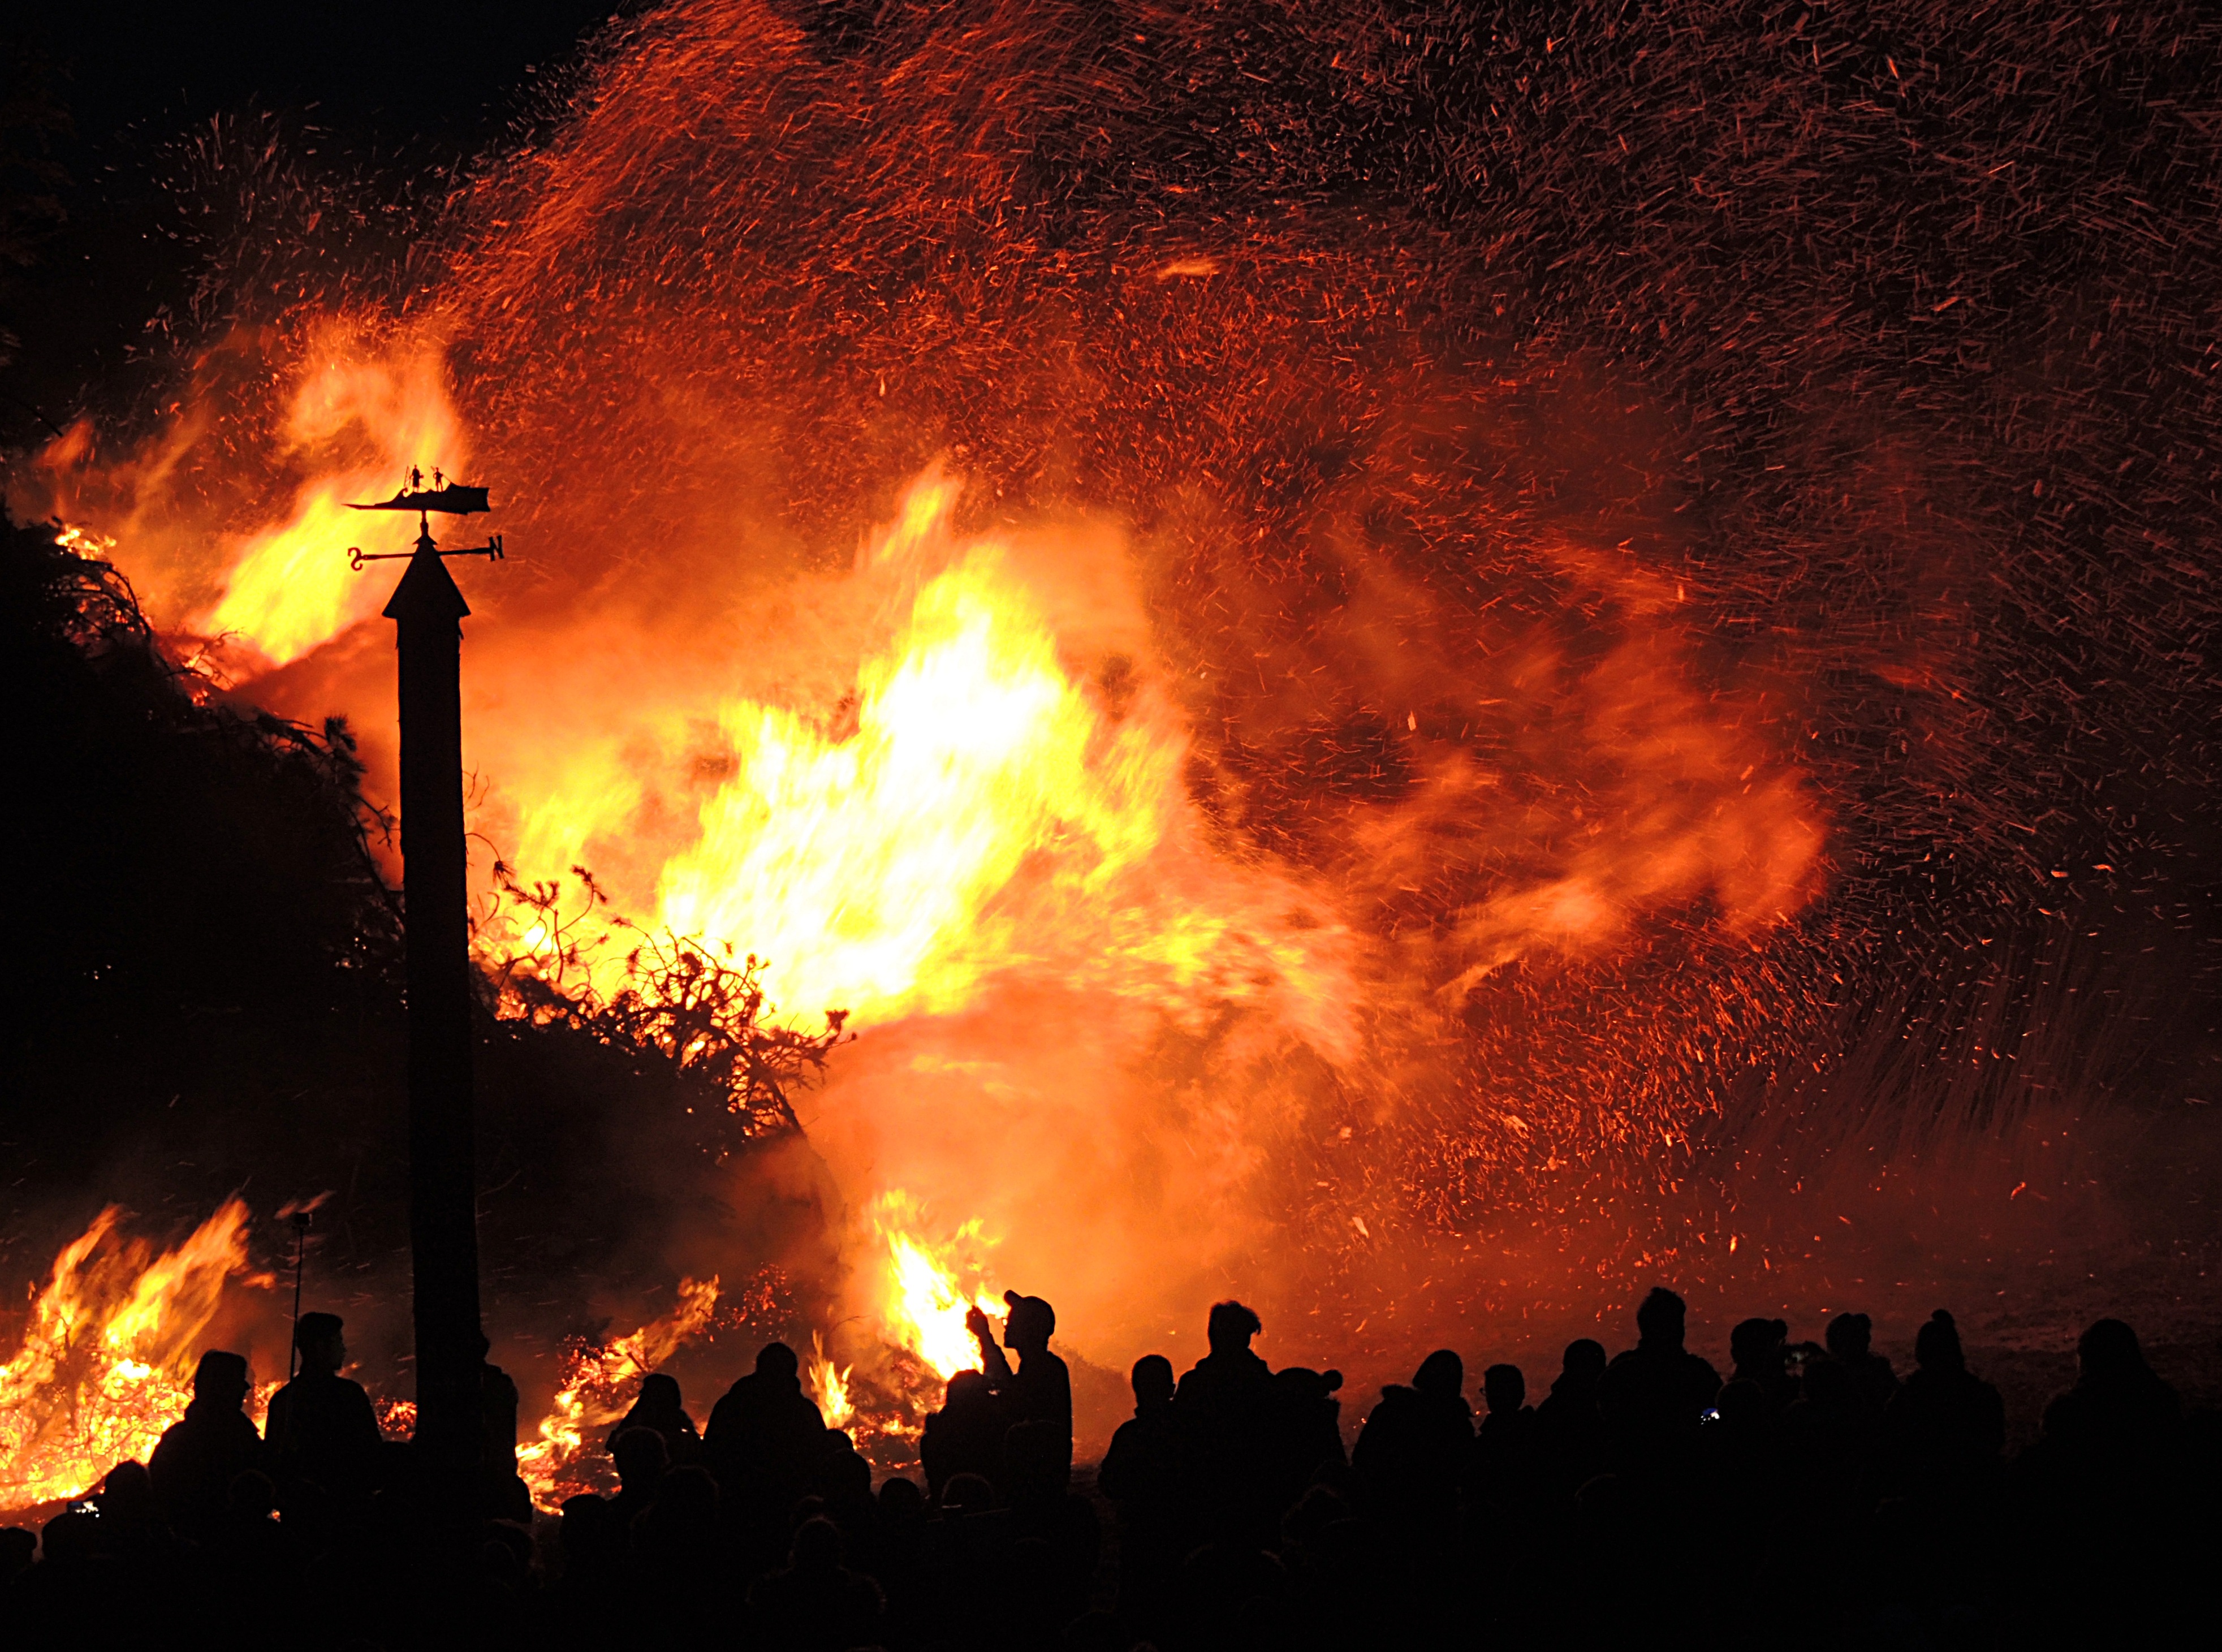
flame, fire, bonfire, heat, brand, beautiful, firelight, tradition, wildfire, customs, flame log fire, easter fire, geological phenomenon